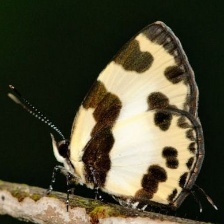
Species: ELBOWED PIERROT